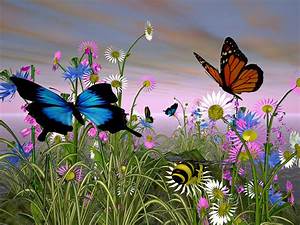
Label: butterfly